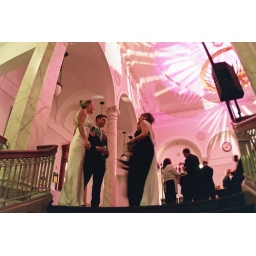
guests in white dresses at the library foundation gala